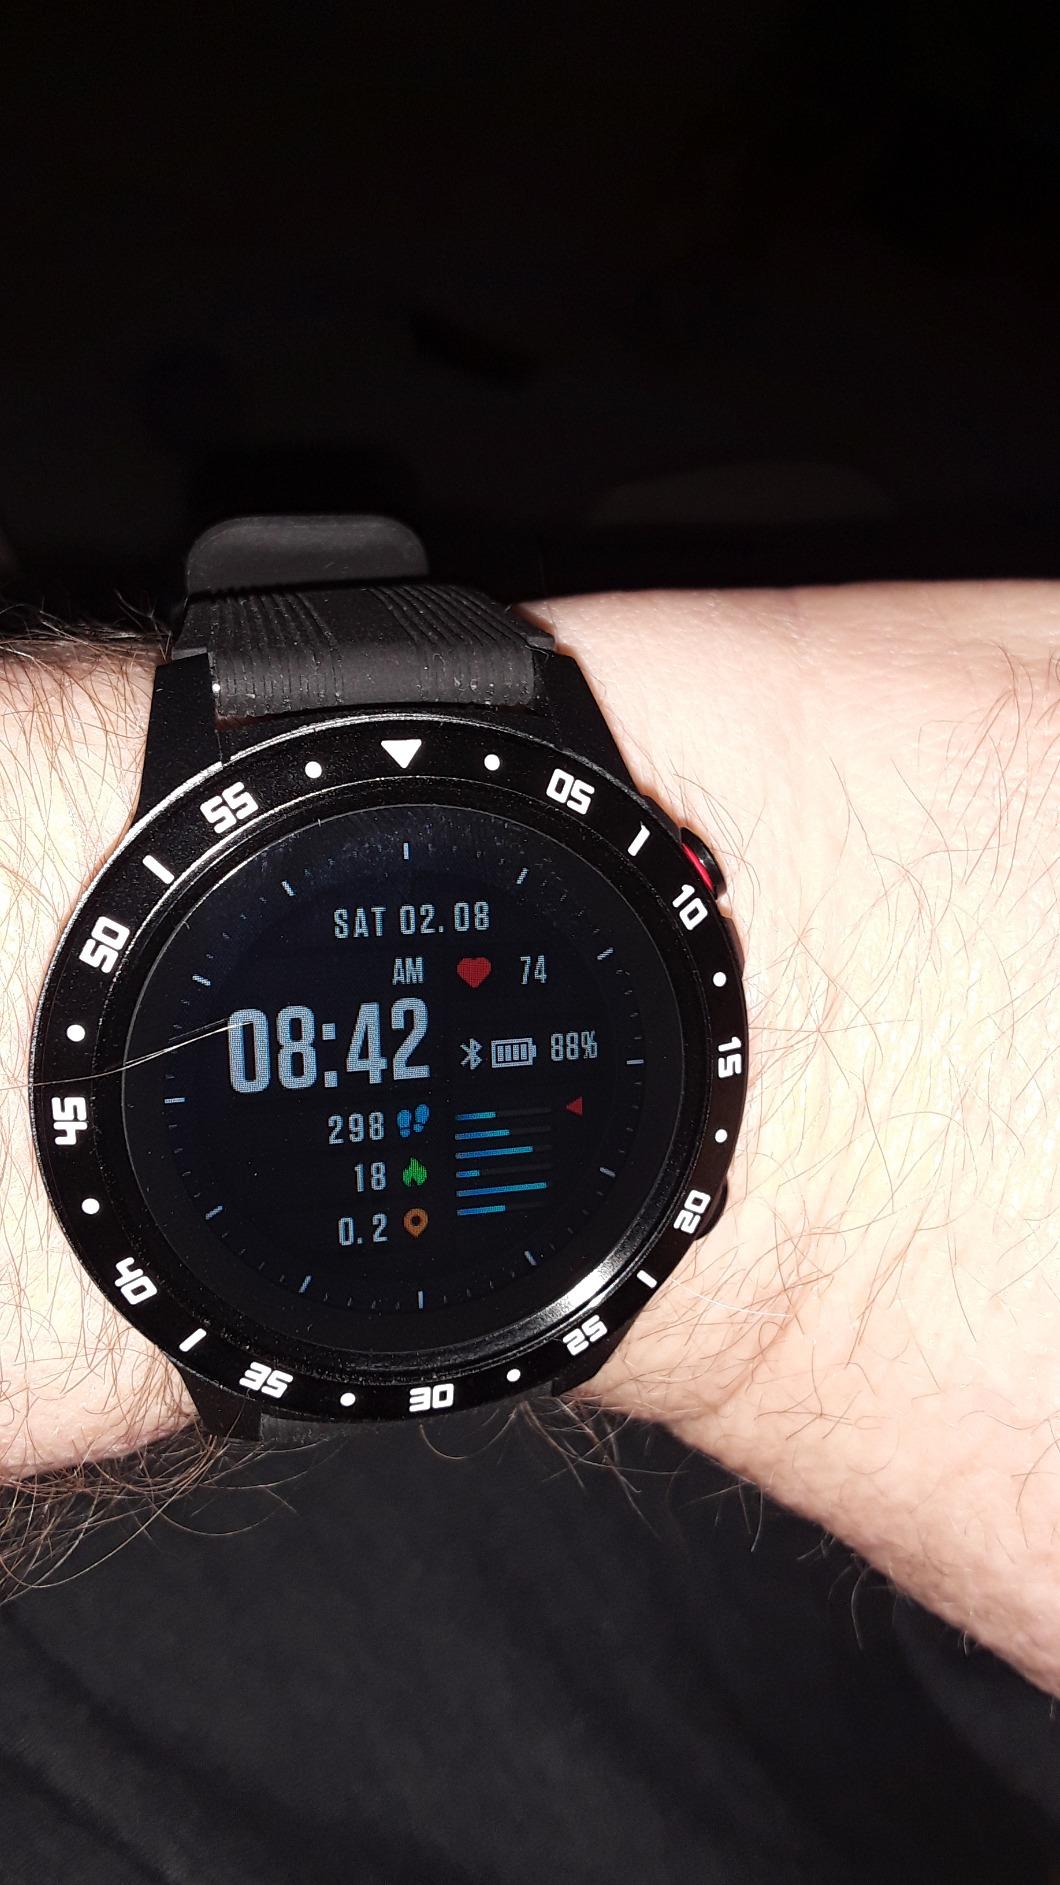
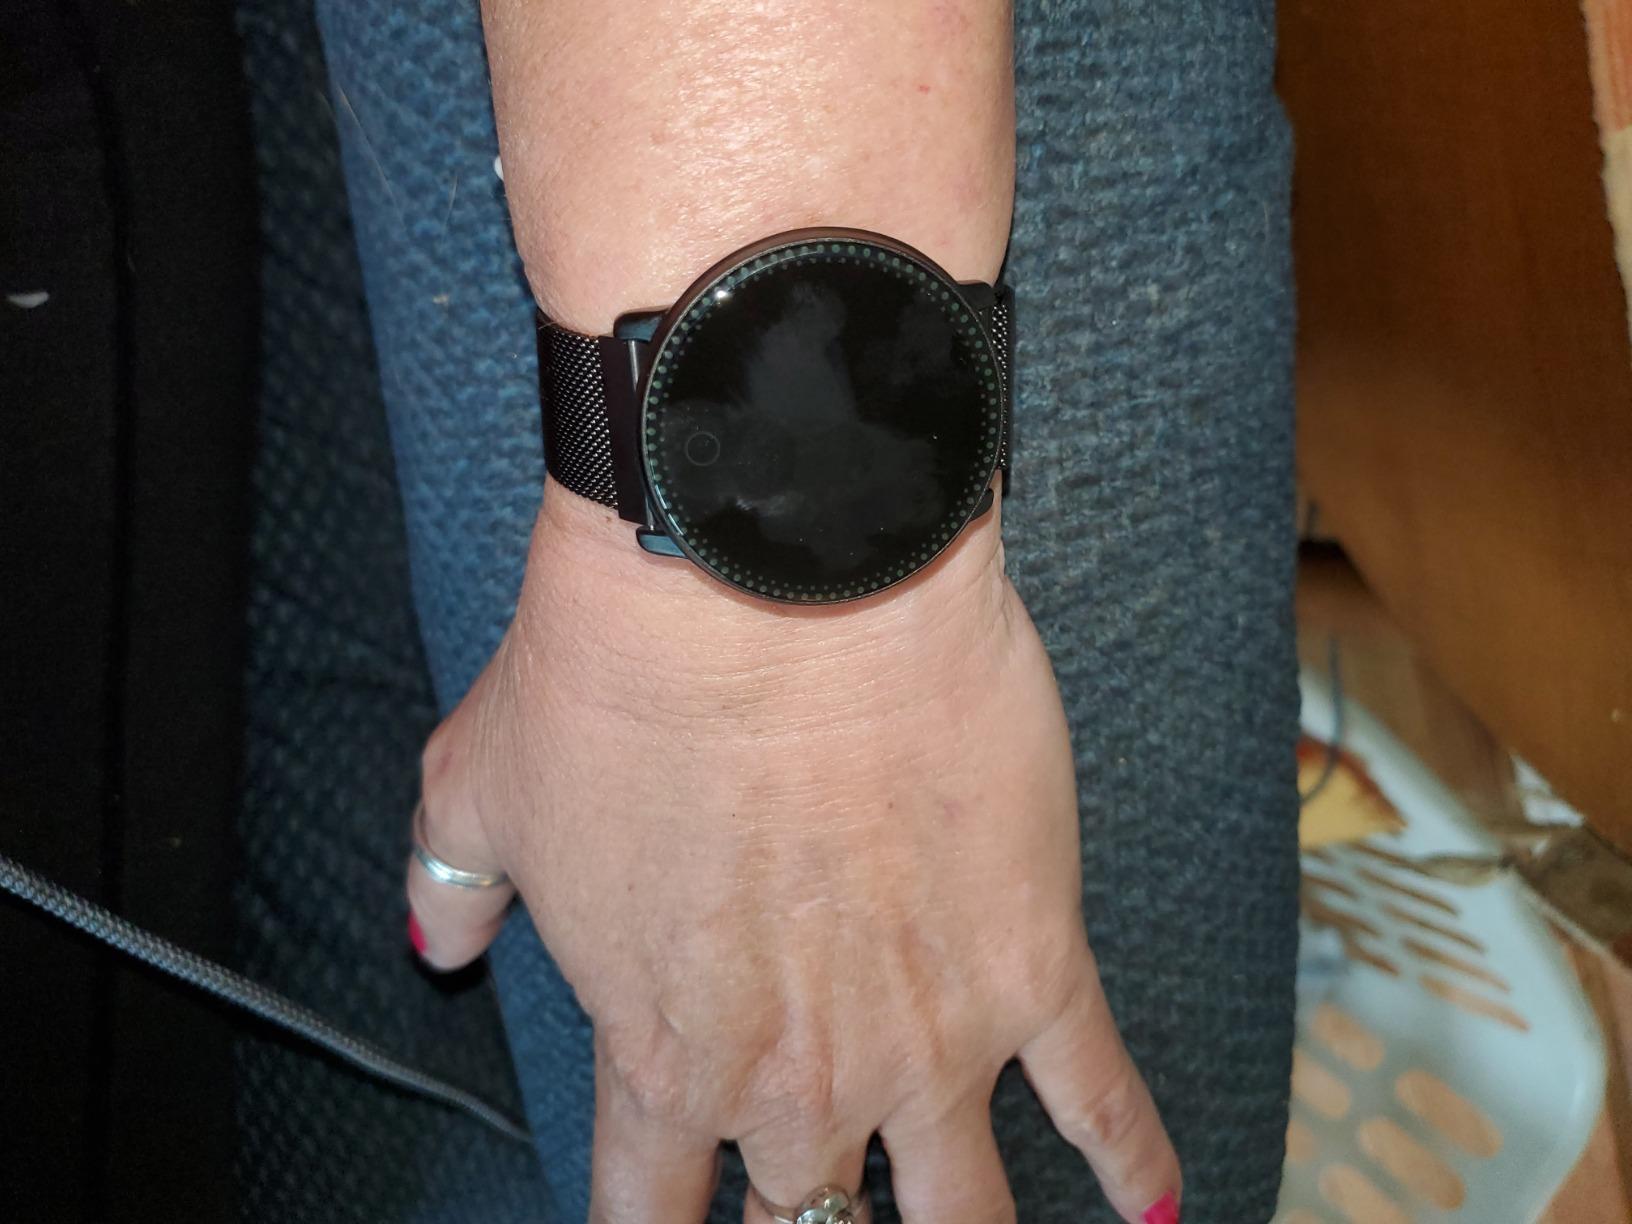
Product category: smartwatch
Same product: no